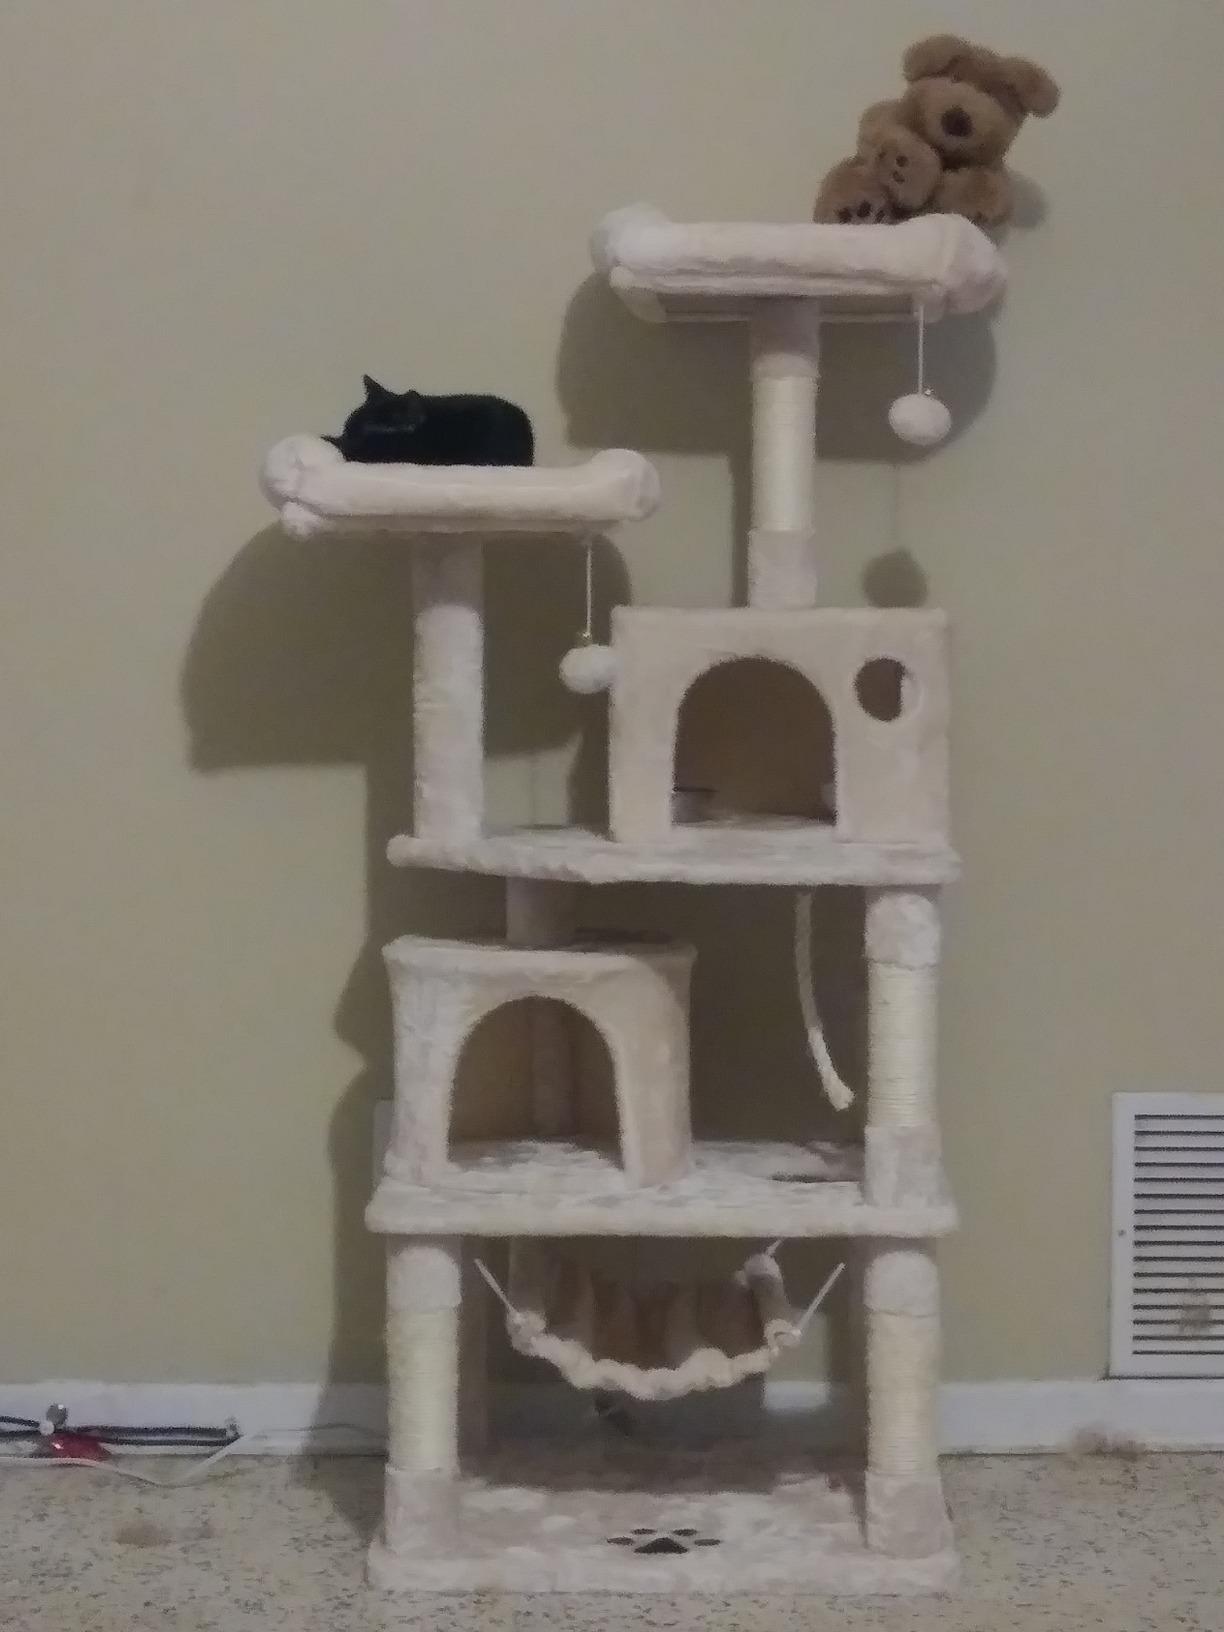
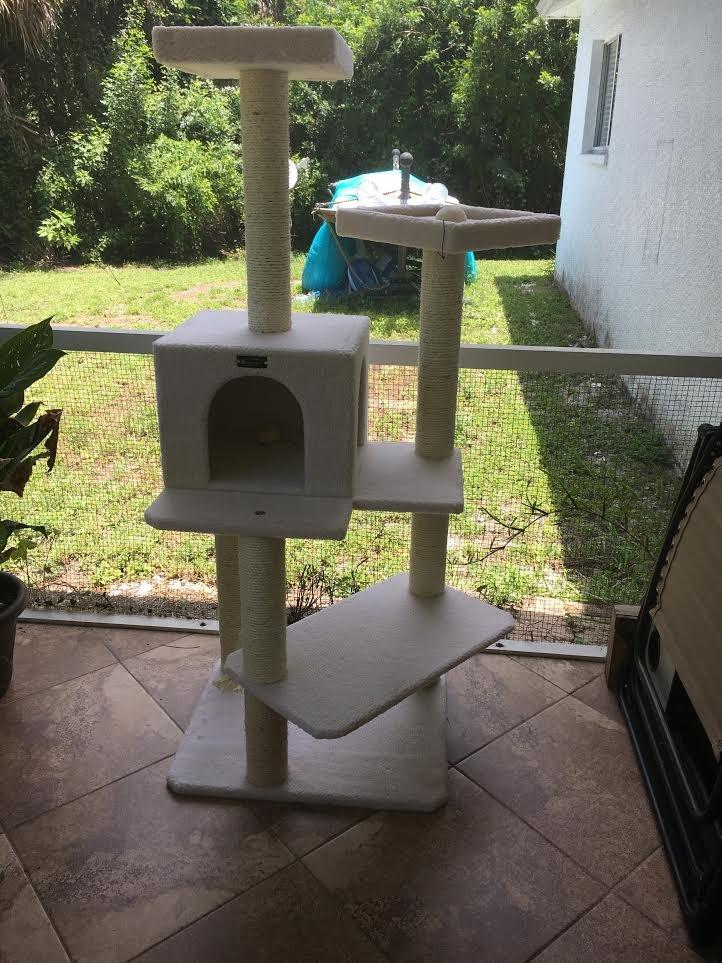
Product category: items_cat tree
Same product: no